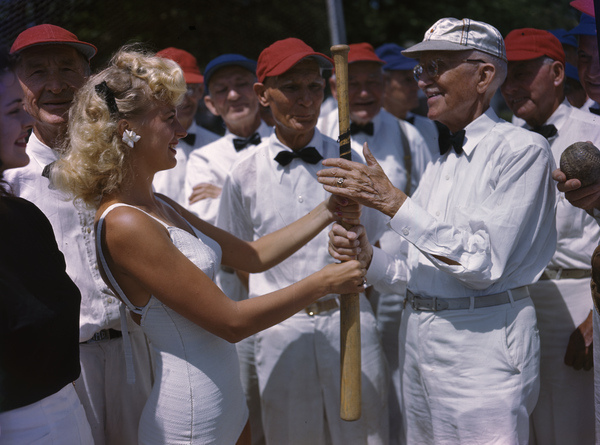
một người phụ nữ tóc vàng đang đứng ở giữa những người đàn ông